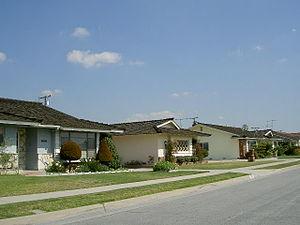
Les Liens du souvenir est une comédie dramatique américaine réalisée par Diane Keaton, sortie en 1995 aux États-Unis. Le film a par ailleurs bénéficié de sélection dans diverses cérémonies de récompense telles qu'aux Oscars ou encore aux Grammy Awards. Il met en scène un enfant, interprété par Nathan Watt, qui va perdre sa mère sous peu. Ayant trop peur de ce qui pourrait arriver, ce dernier quitte son foyer pour aller vivre chez ses deux oncles.